Russell Willson

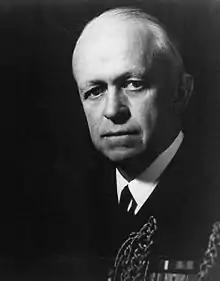

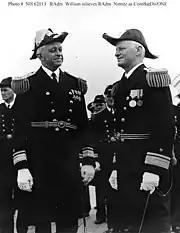

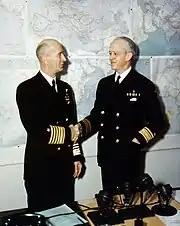
Admiral Ernest J. King (left) shakes hands with Willson At the time of Admiral Kings' appointment as Commander in Chief, United States Fleet, and RADM Willson's appointment as Chief of Staff, circa late December 1941.

Vice Admiral Russell Willson (December 27, 1883 – June 6, 1948) was a flag officer of the United States Navy and inventor of the Navy Cipher Box (also called 'Naval Cipher Box' or 'Navy Code Box') issued in 1917.